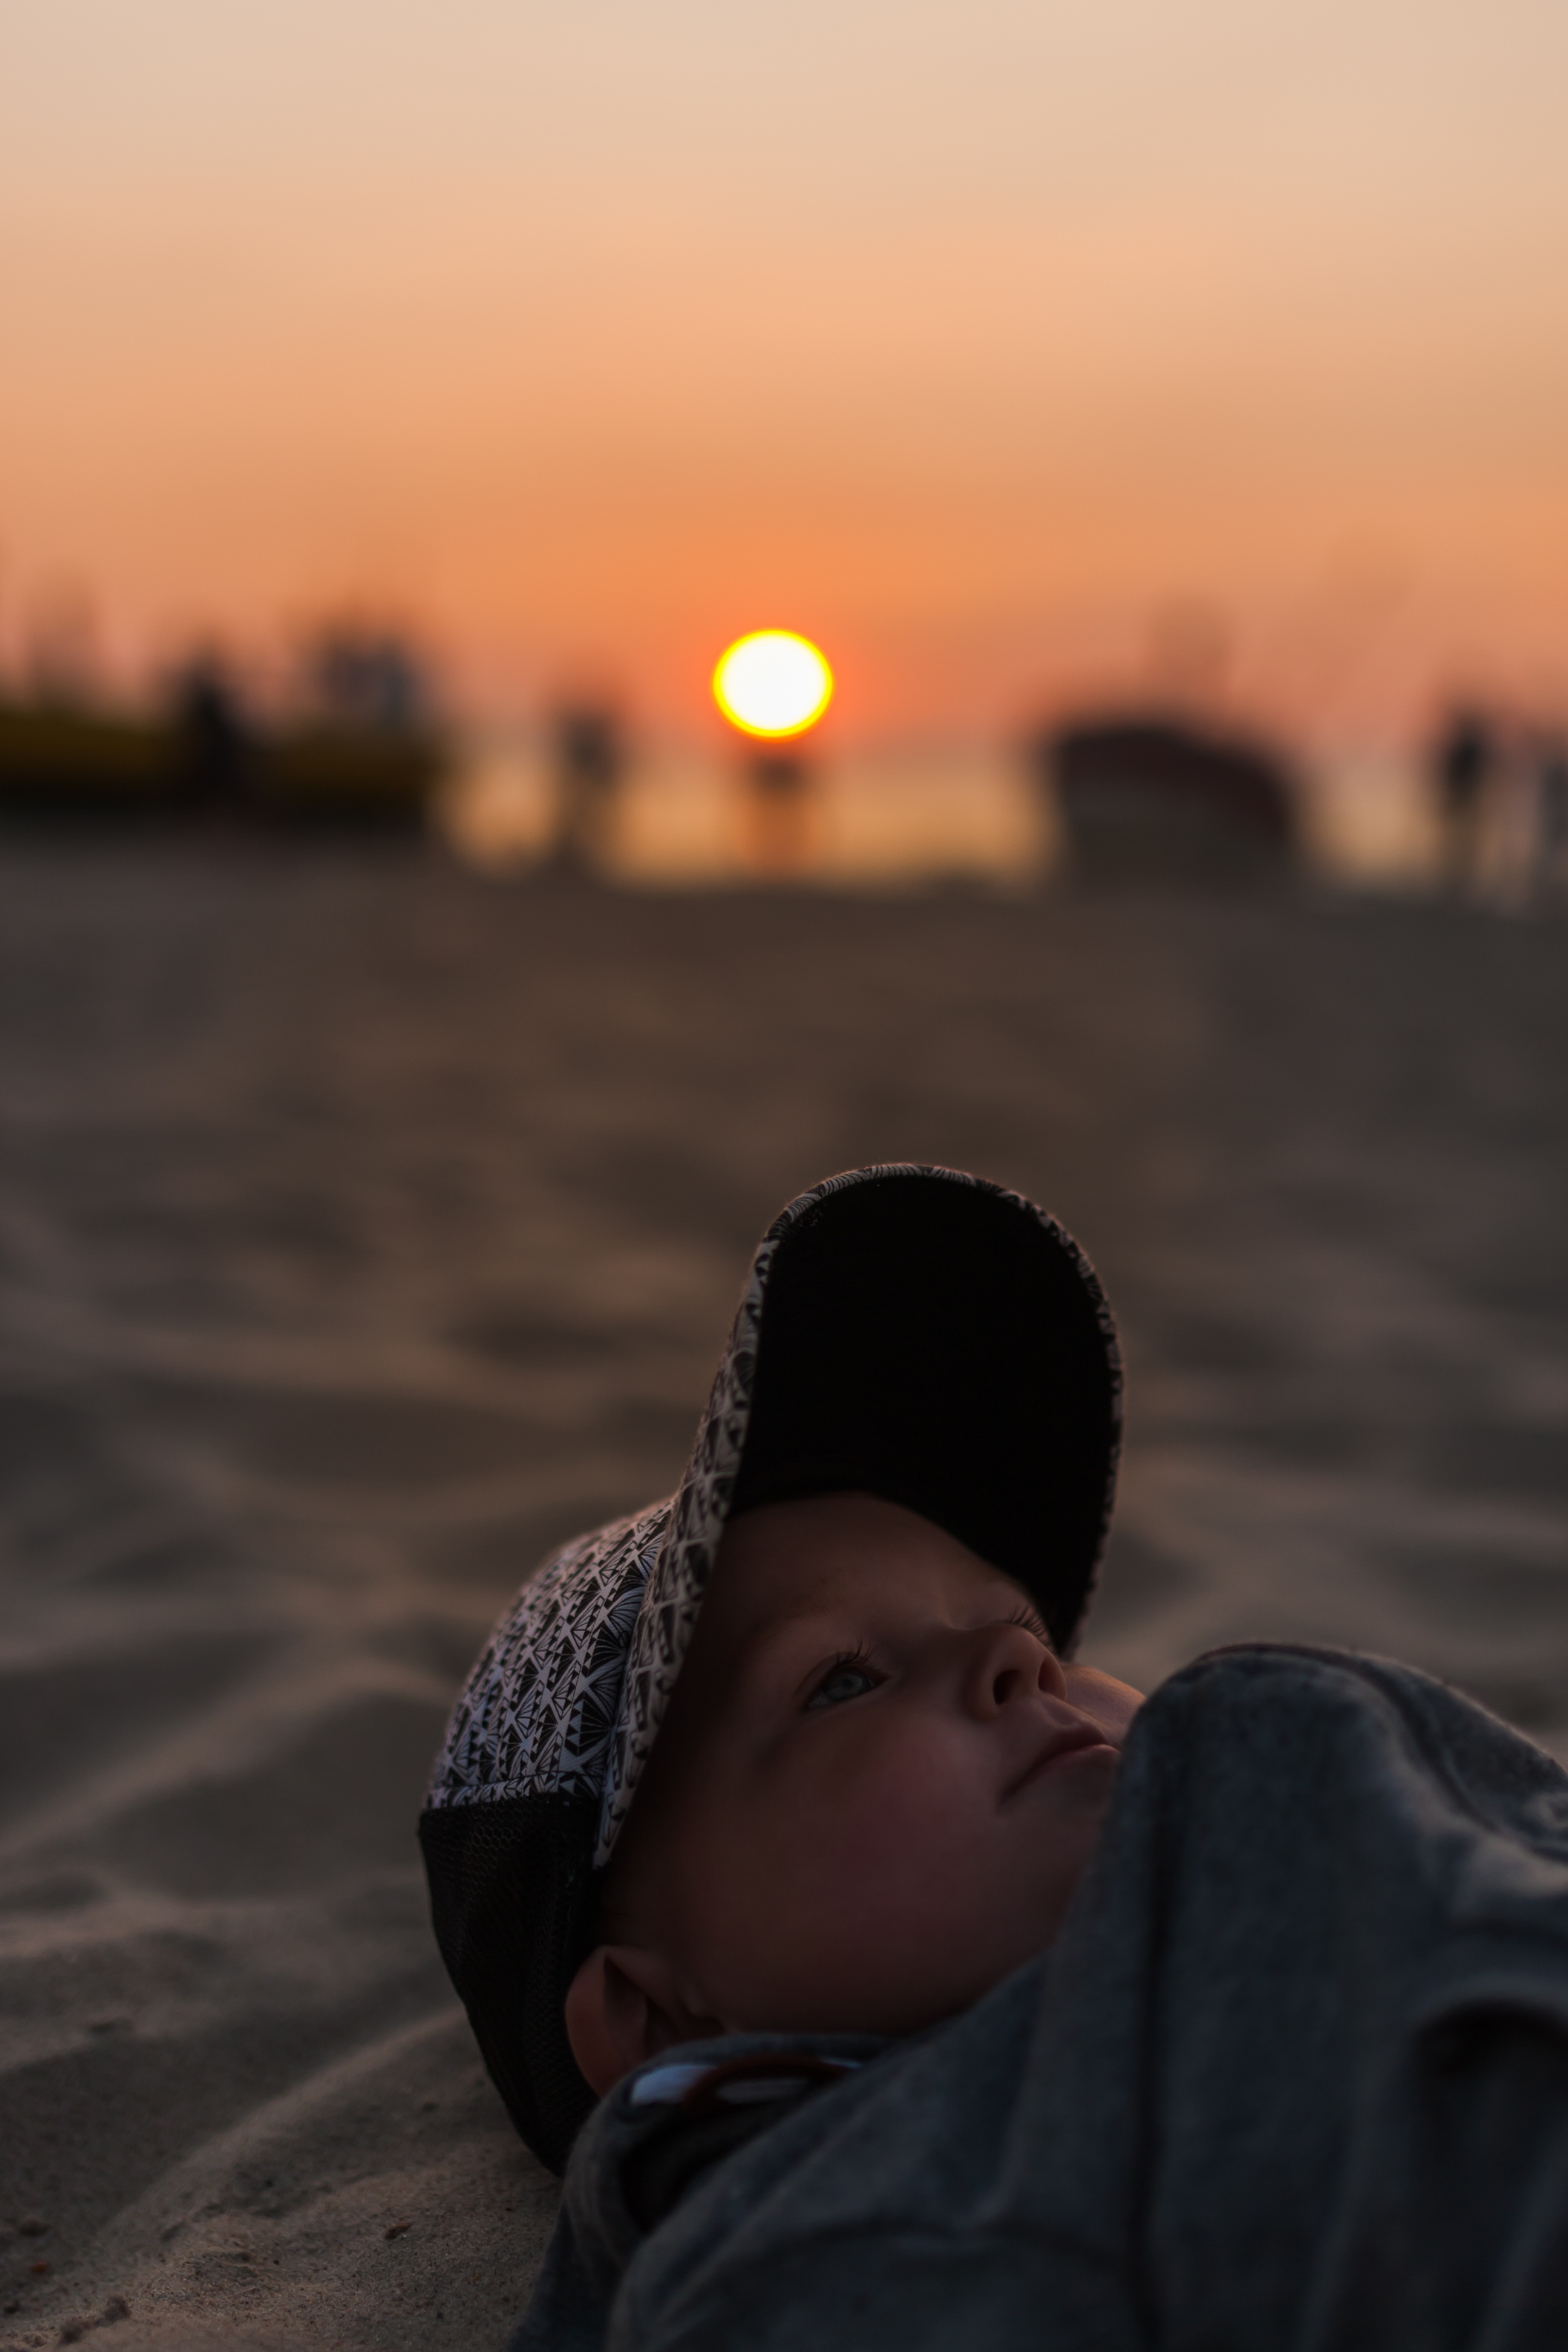
beach, landscape, sea, water, sand, horizon, light, people, sky, sun, sunset, sunlight, morning, boy, summer, male, dusk, evening, holiday, child, west, relaxation, holidays, poland, the sun, the coast, by the sea